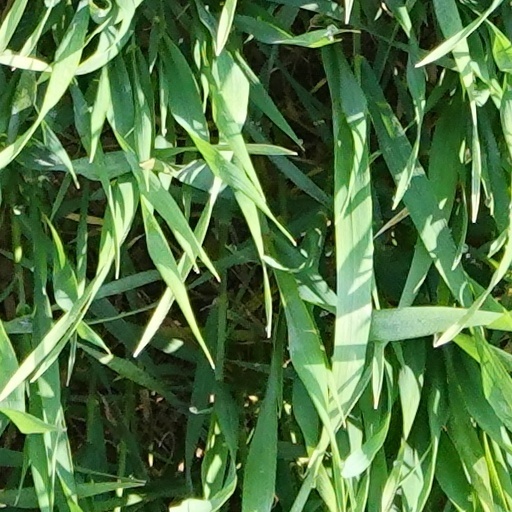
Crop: wheat